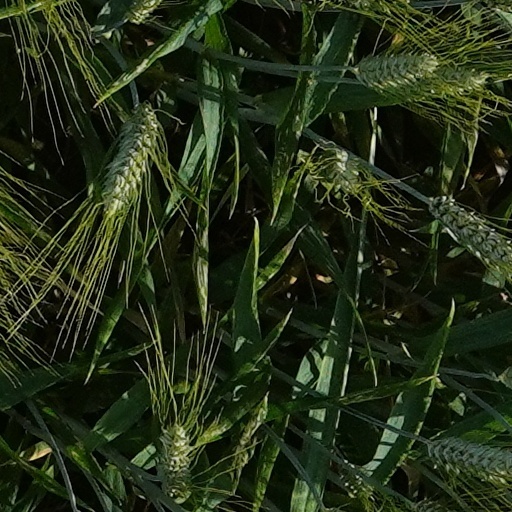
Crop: wheat